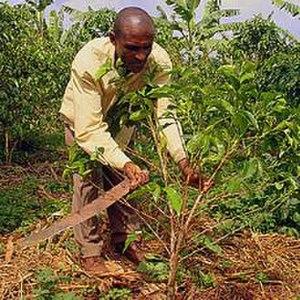
Un planteur de café au Rwanda